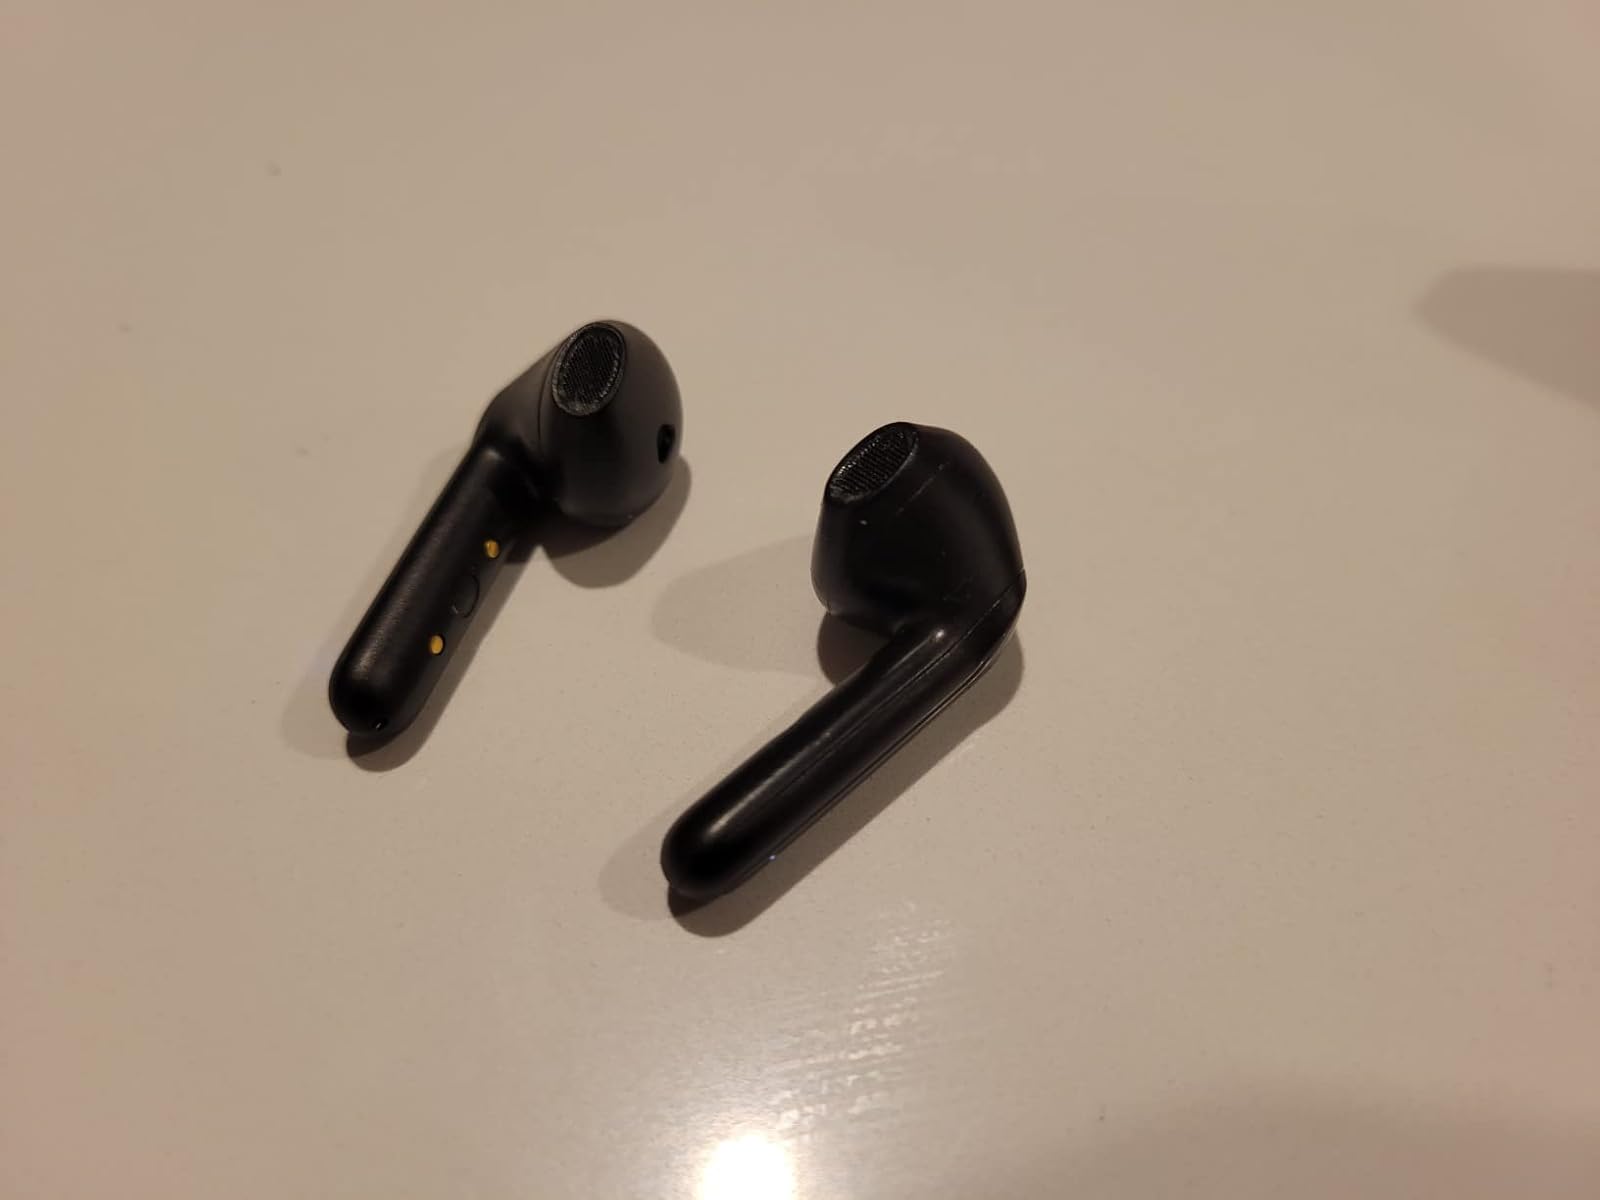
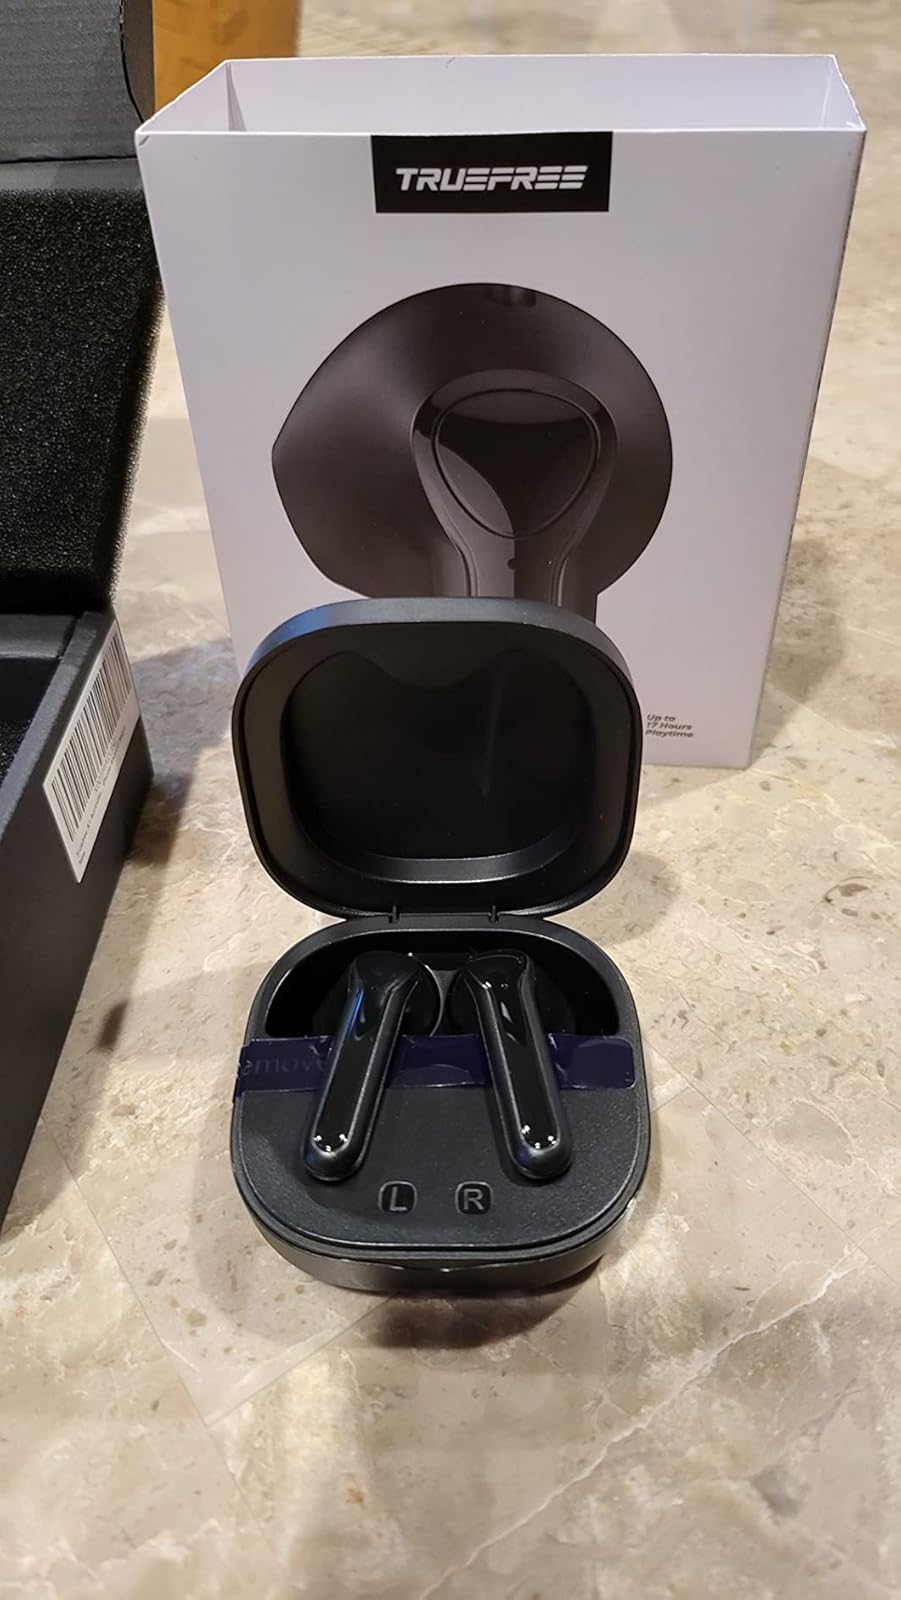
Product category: earbuds
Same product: yes